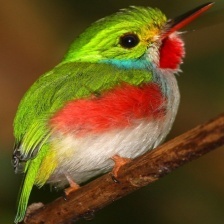
Species: CUBAN TODY
Scientific name: TODUS MULTICOLOR